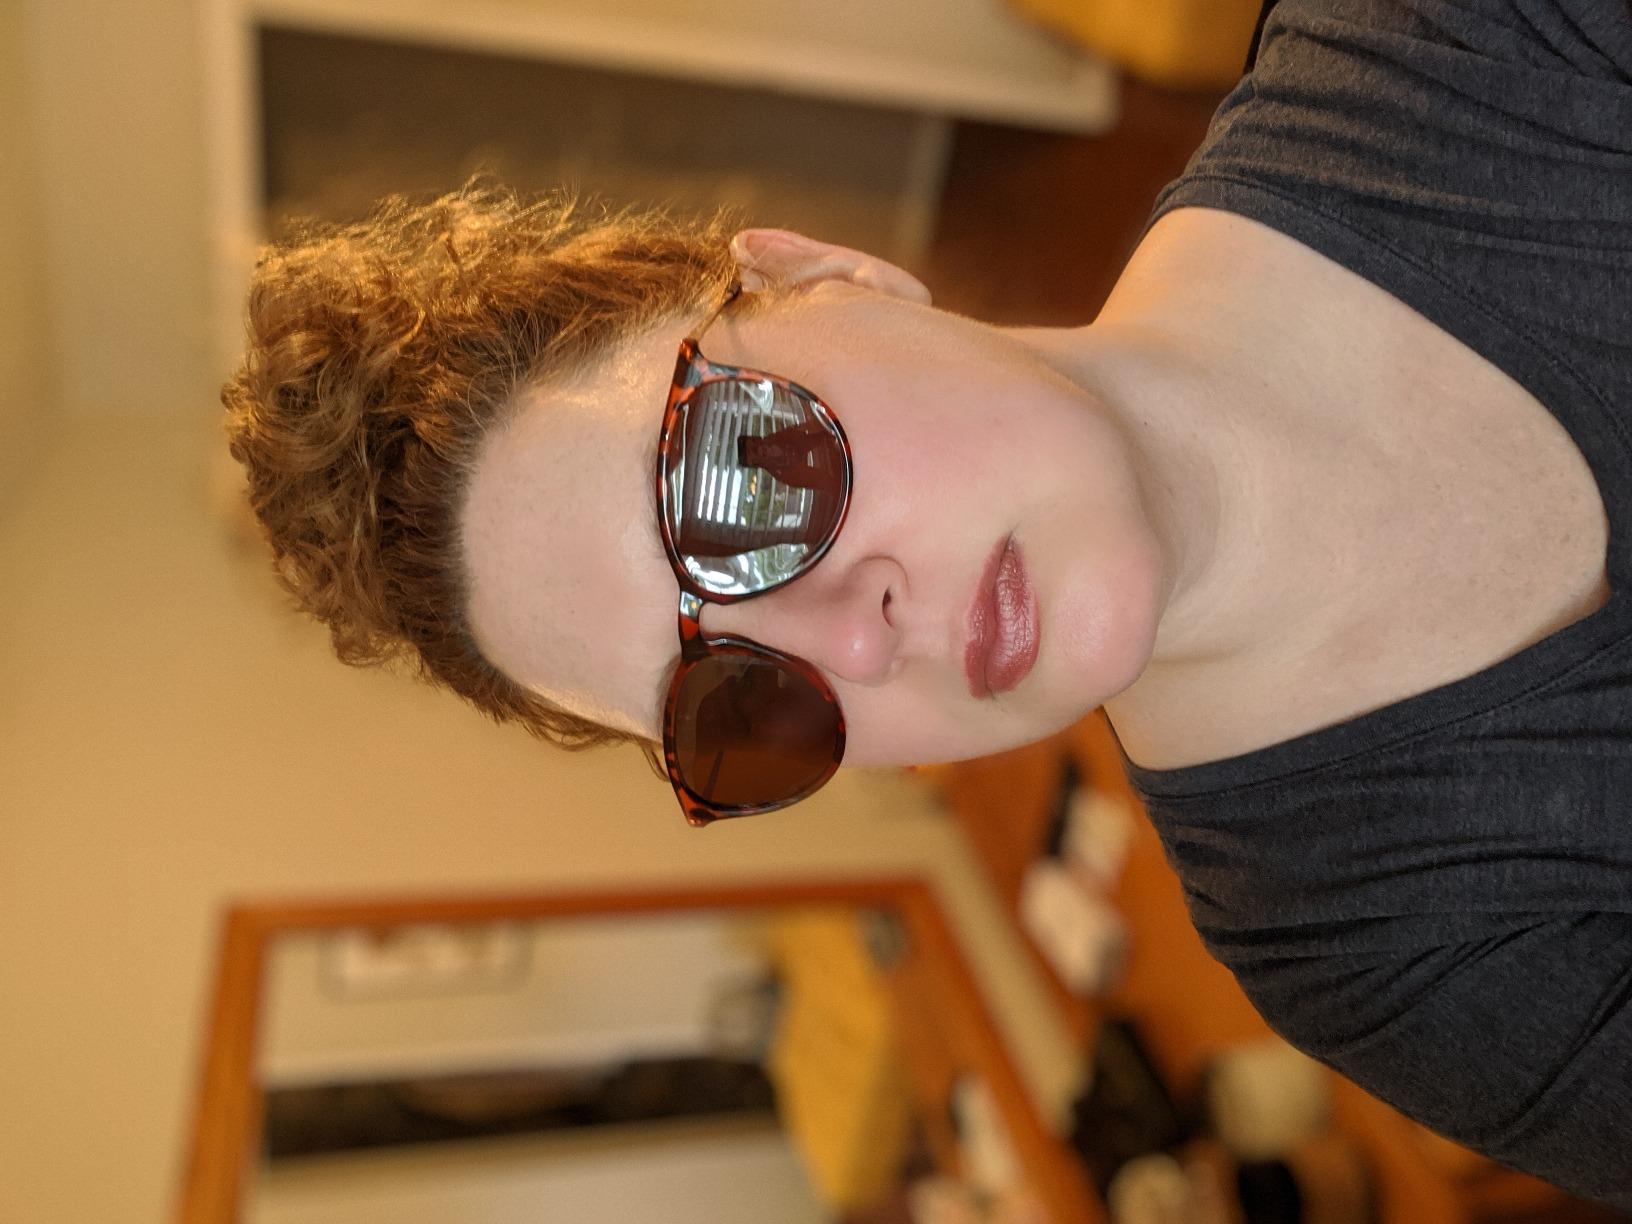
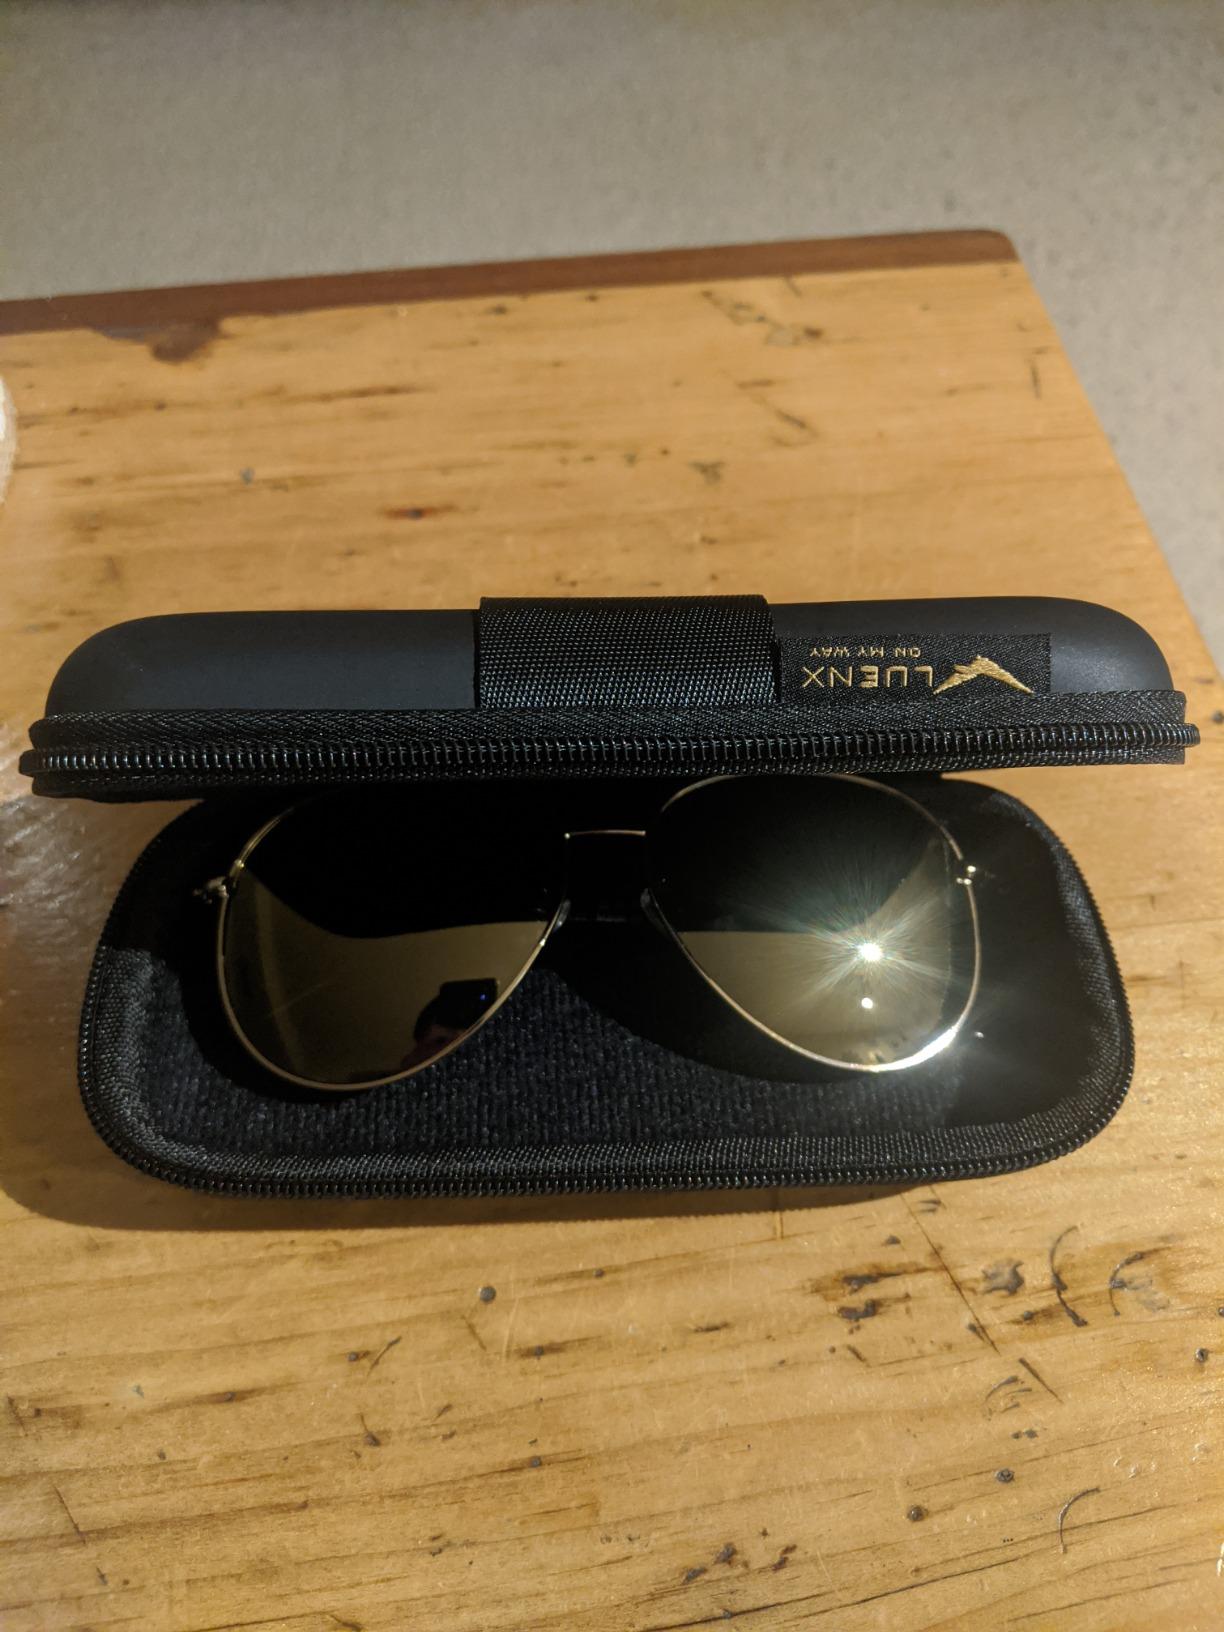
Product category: accessories_sunglasses
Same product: no